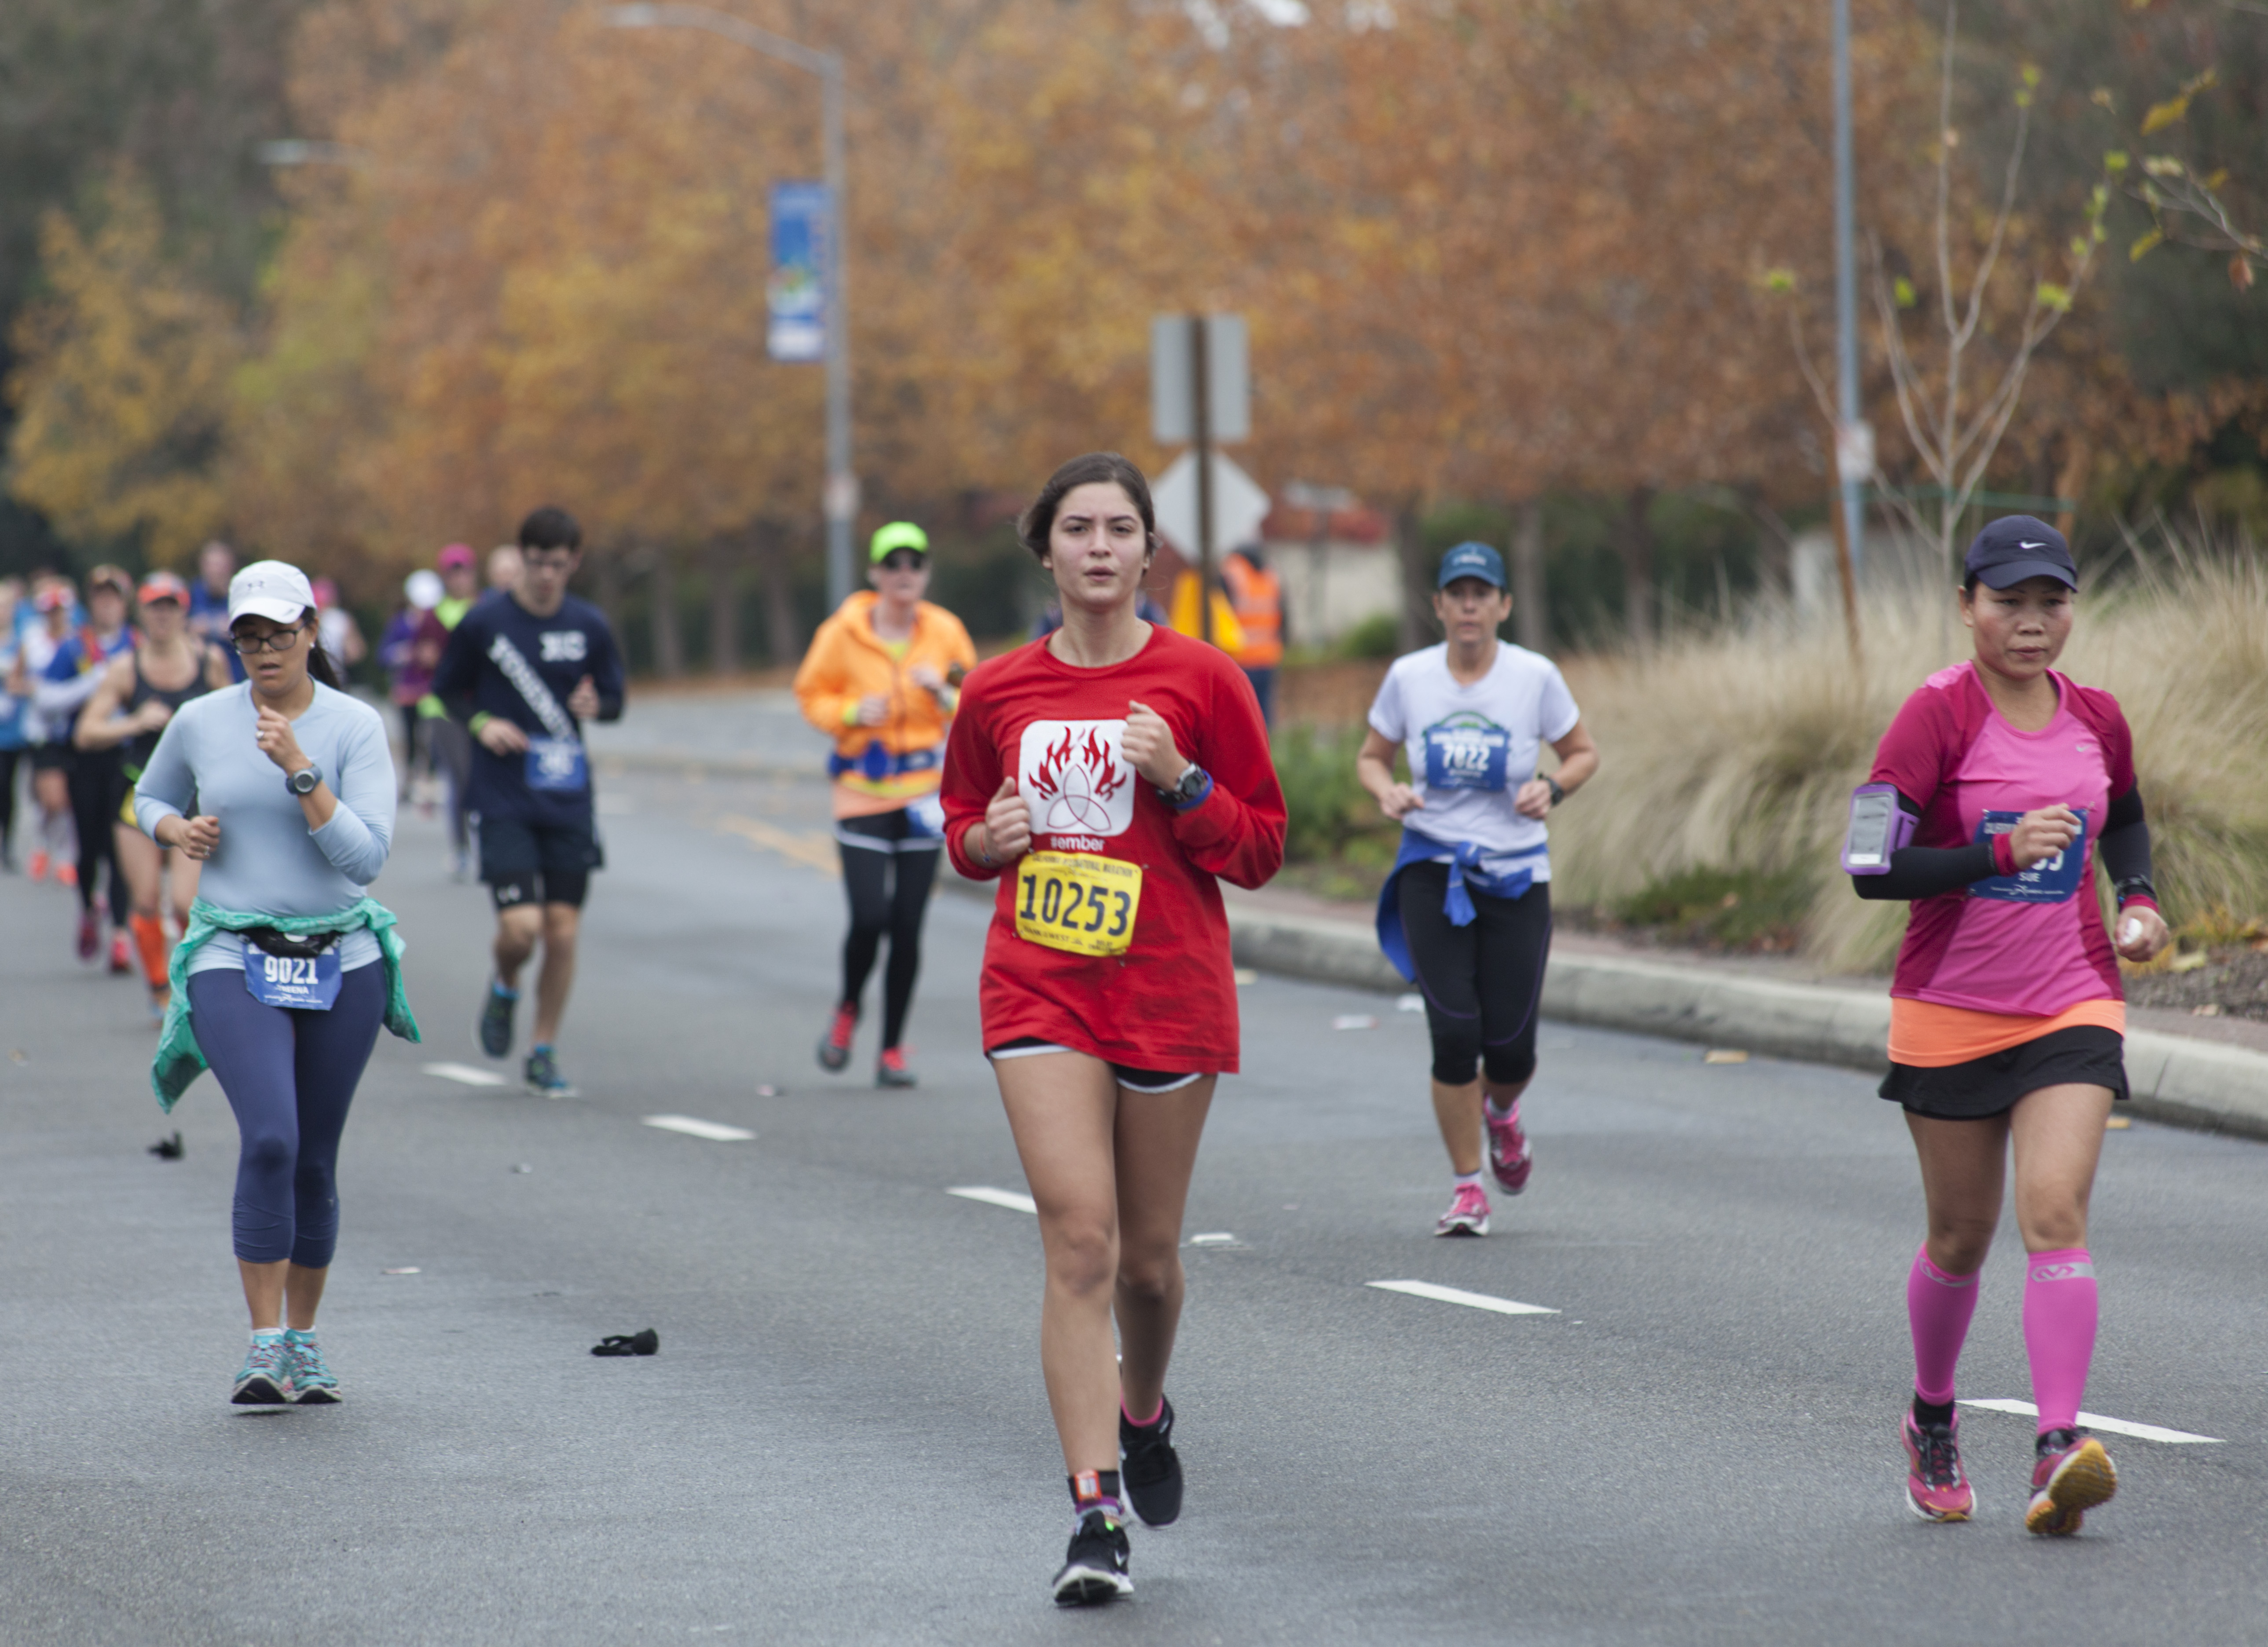
person, running, run, recreation, race, marathon, sports, runners, endurance, athletics, sacramento, physical exercise, outdoor recreation, human action, individual sports, ultramarathon, duathlon, track and field athletics, long distance running, half marathon, middle distance running